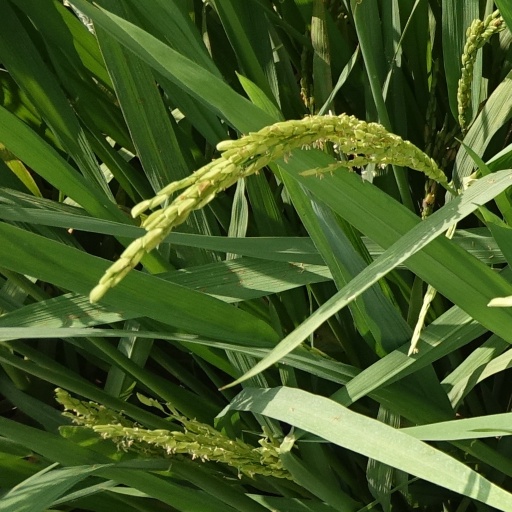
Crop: rice